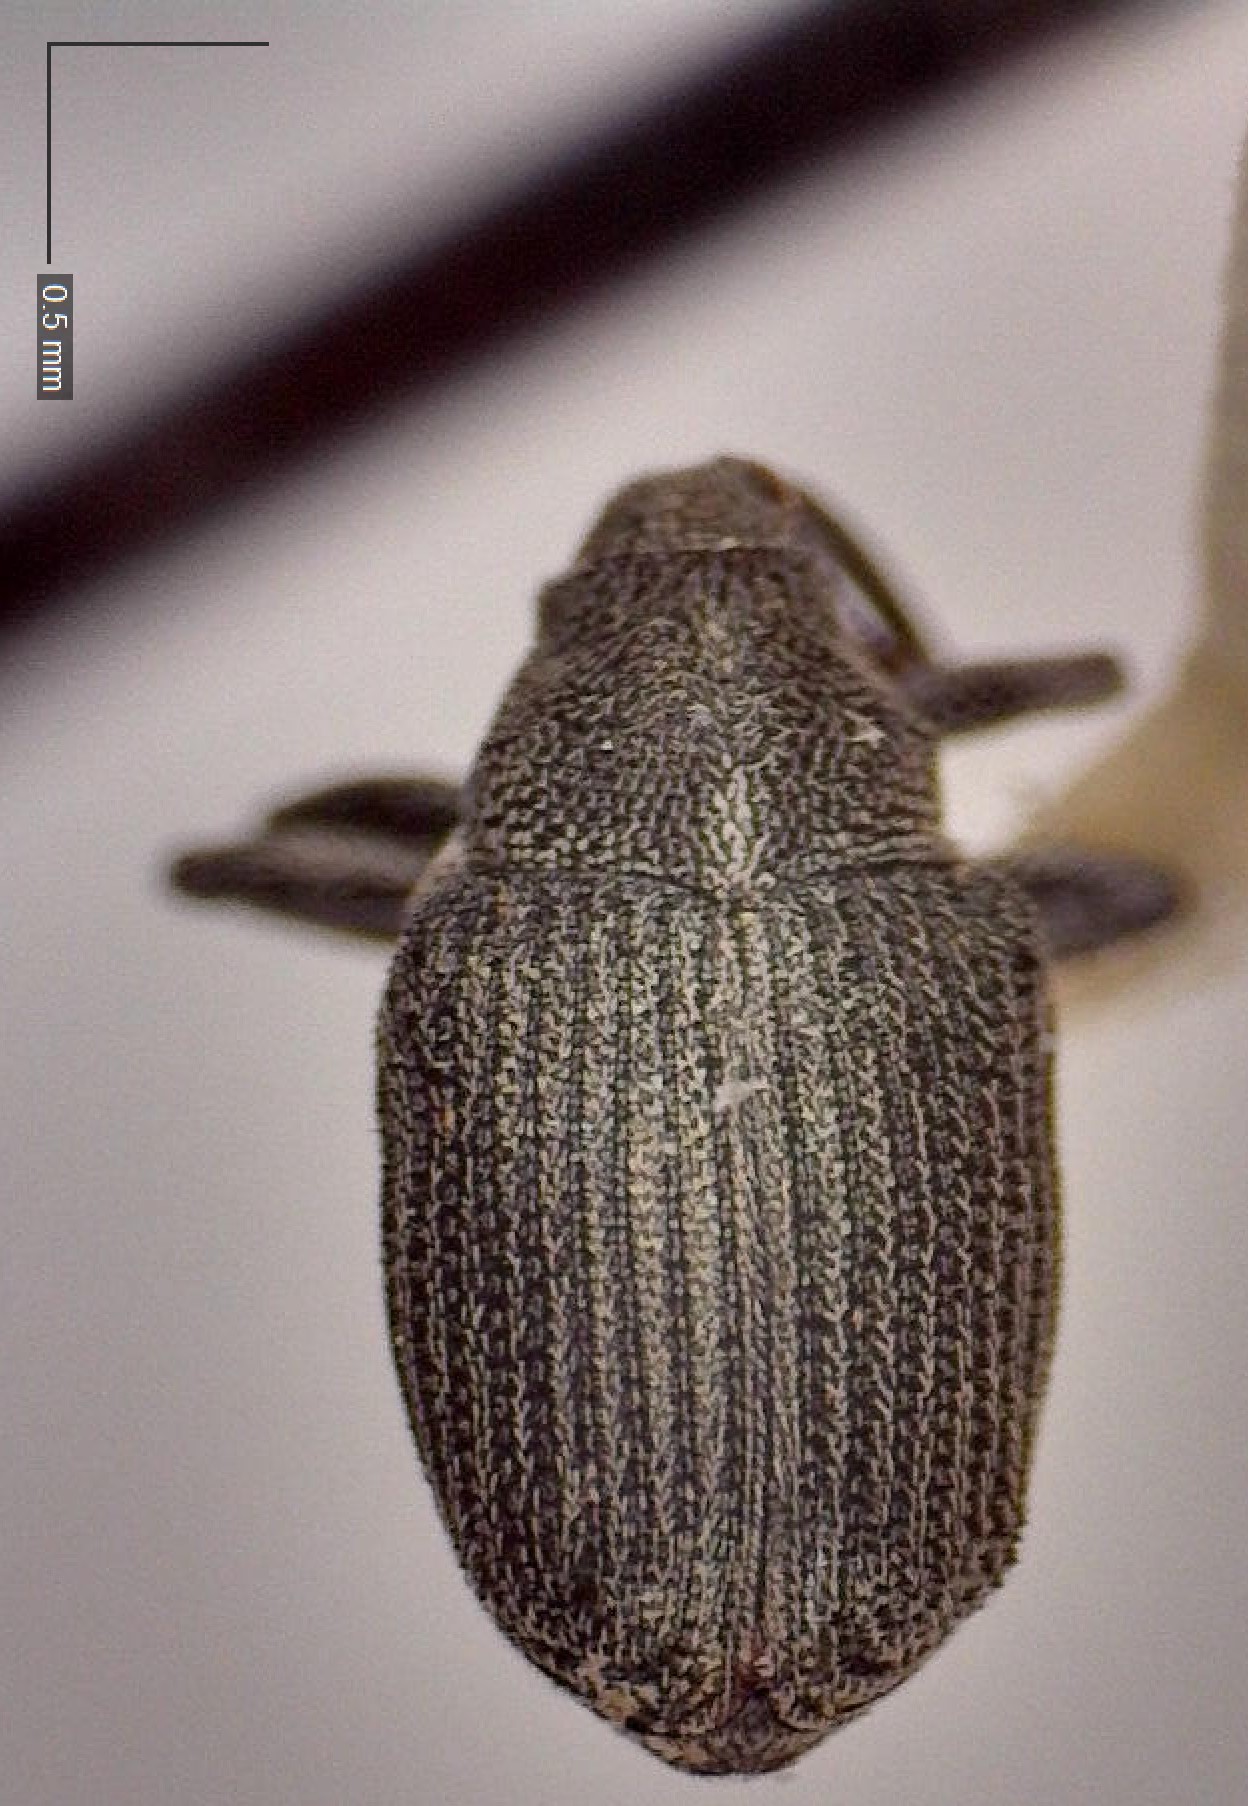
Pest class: Cabbage_seedpod_weevil